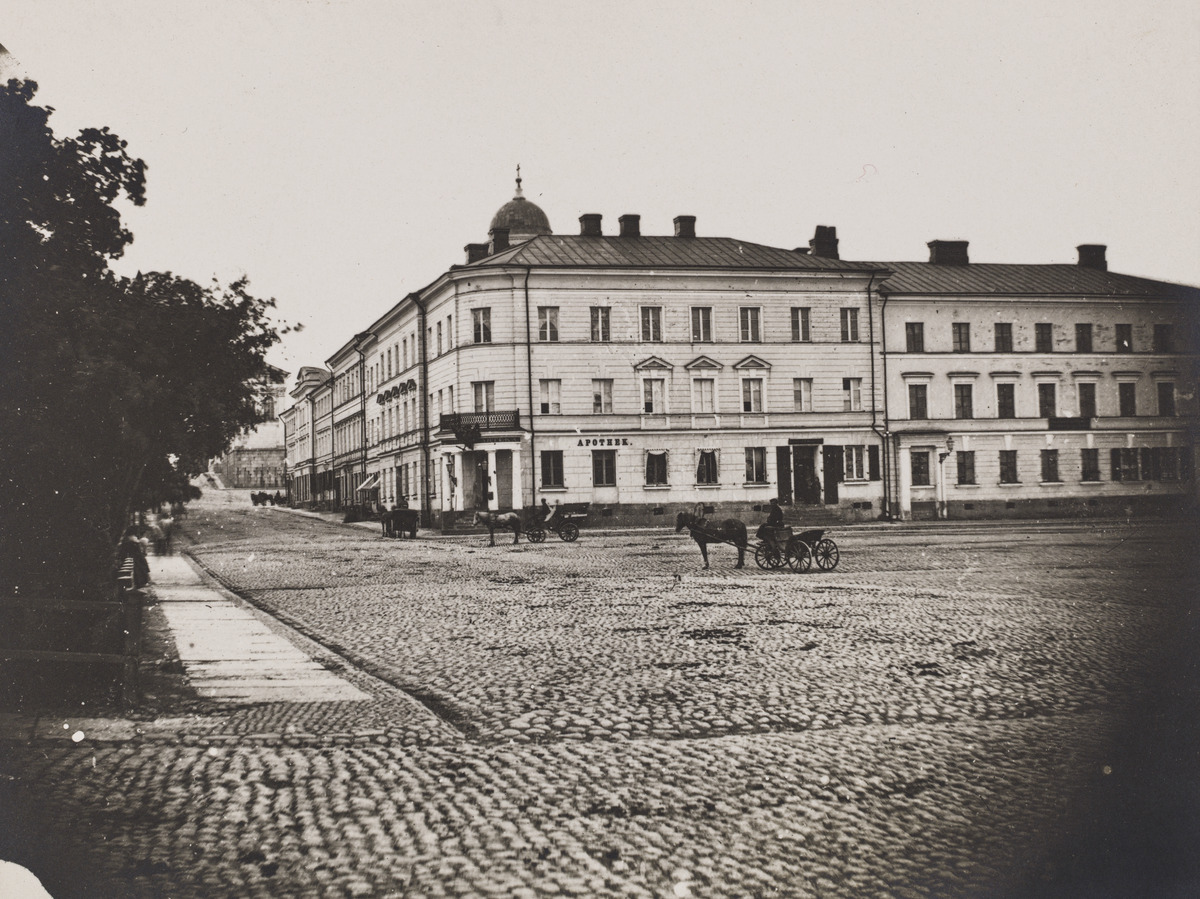
Hevosajureita odottelemassa Kauppatorin laidalla, Unioninkadun reunassa
sisällön kuvaus: Hevosajureita odottelemassa Kauppatorin laidalla, Unioninkadun reunassa. Vasemmassa reunassa näkyy Esplanadinpuistoa ja taaempana on näkymä Unioninkatua pitkin Senaatintorille ja Tuomiokirkolle. mustavalkoinen
Ajankohta: kuvausaika 1800 -luku loppu
Paikka: Suomi, Uusimaa, Helsinki, Kaartinkaupunki Helsinki, Kauppatori, Eteläranta
Aiheet: torit, rakennukset, miehet, hevoset, hevosajoneuvot, kärryt, puistot, kadut, tiet, kivet, kiveykset, mukulakivet